List of Billboard Adult Contemporary number ones of 1982

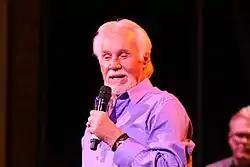
Singer Kenny Rogers

In 1982, "Billboard" magazine published a chart ranking the top-performing songs in the United States in the adult contemporary music (AC) market. The chart, which in 1982 was published under the title Adult Contemporary, has undergone various name changes during its history but has again been published as Adult Contemporary since 1996. In 1982, 19 songs topped the chart based on playlists submitted by radio stations.